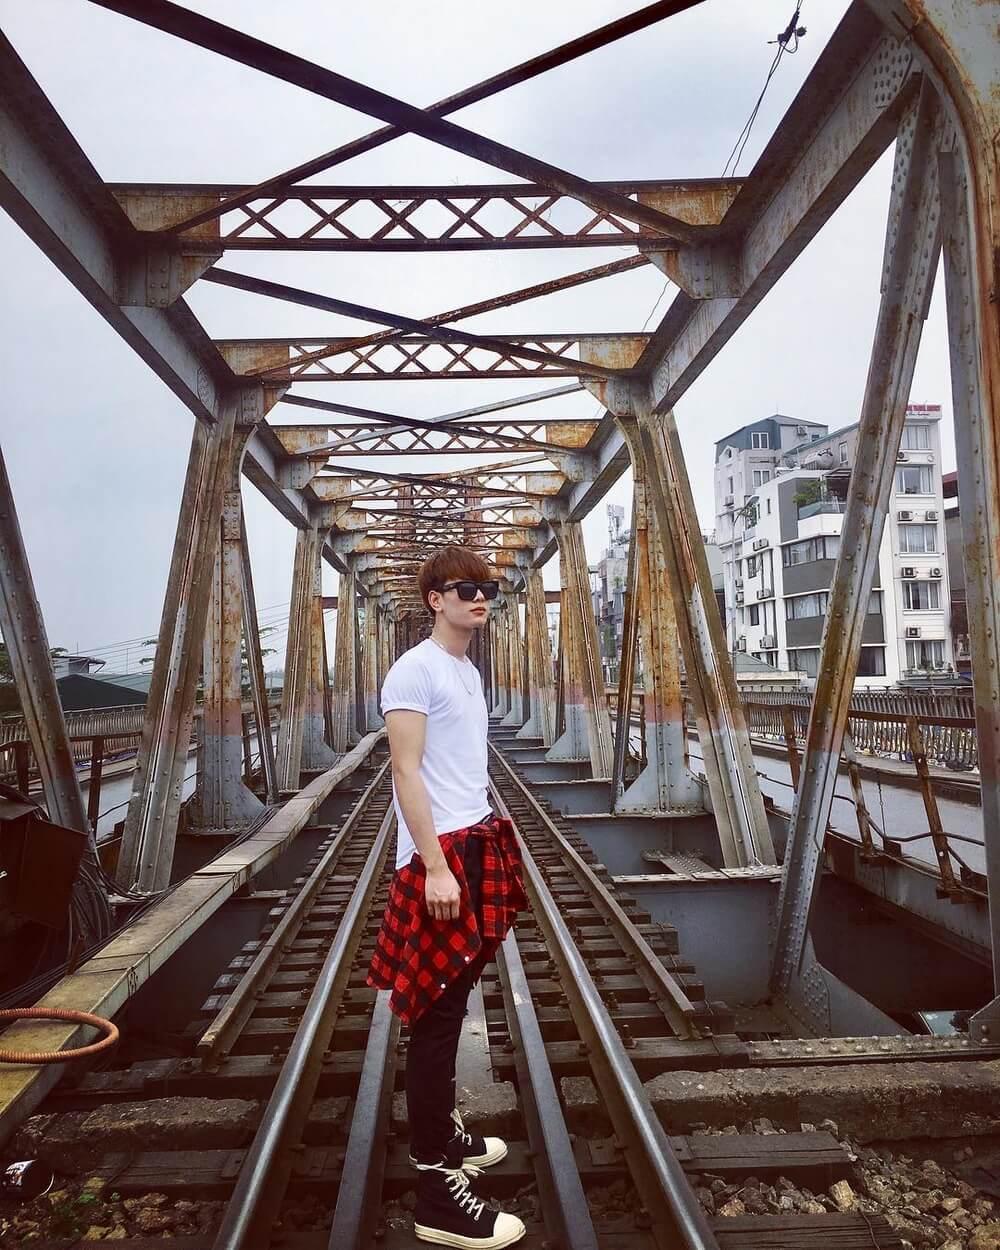
có một cậu thanh niên đang đứng ở trên đường sắt